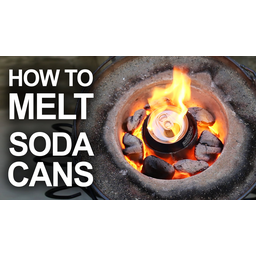
Label: metal